Hajinosato Station

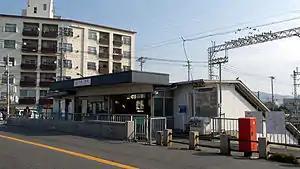
Hajinosato Station, March 2007

is a passenger railway station in located in the city of Fujiidera, Osaka Prefecture, Japan, operated by the private railway operator Kintetsu Railway.